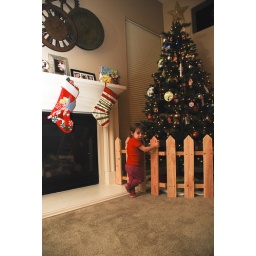
Mia standing in front of her xmas tree and fence.